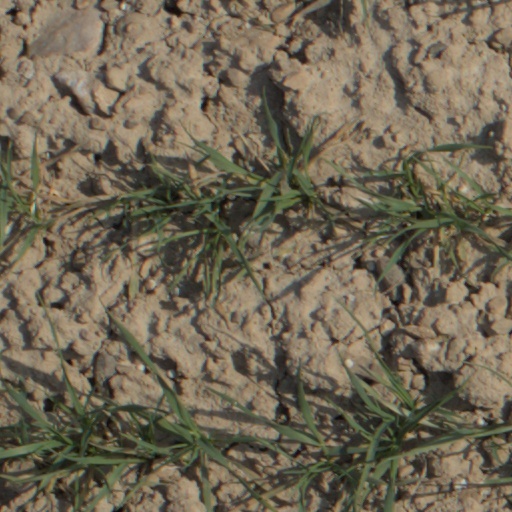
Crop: wheat